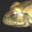
Label: frog